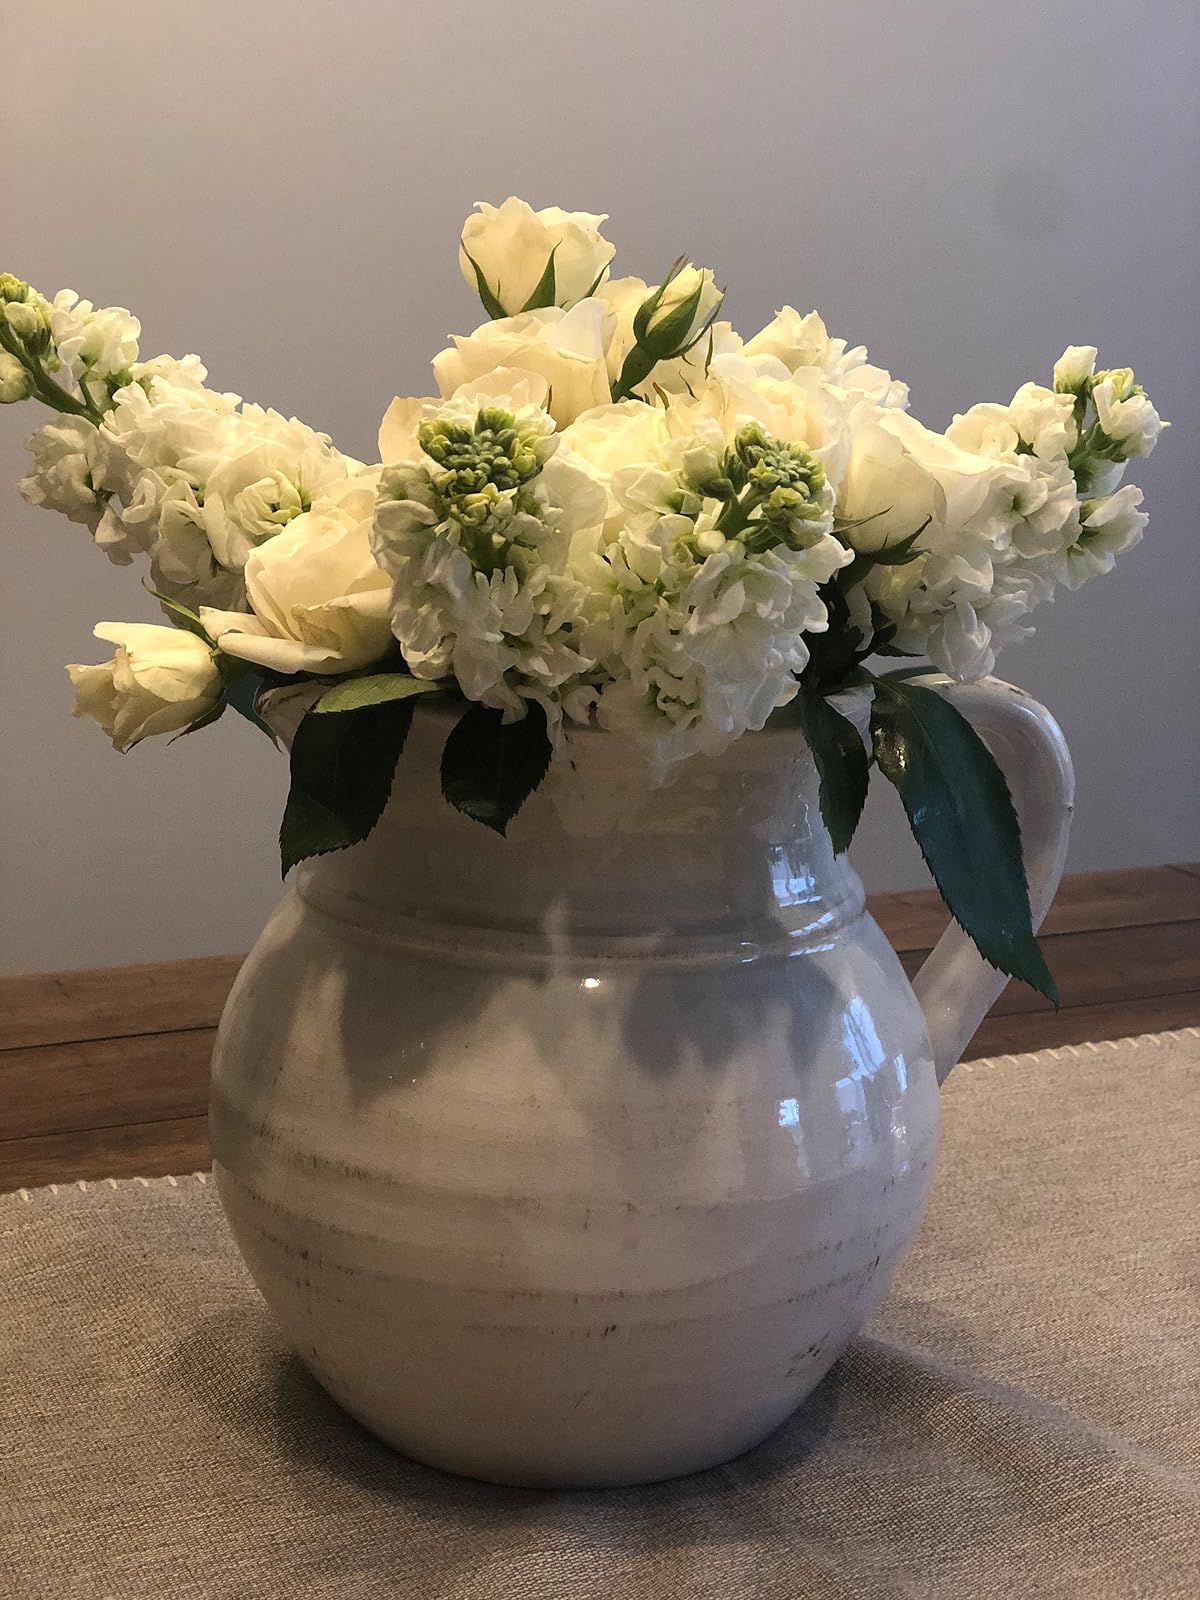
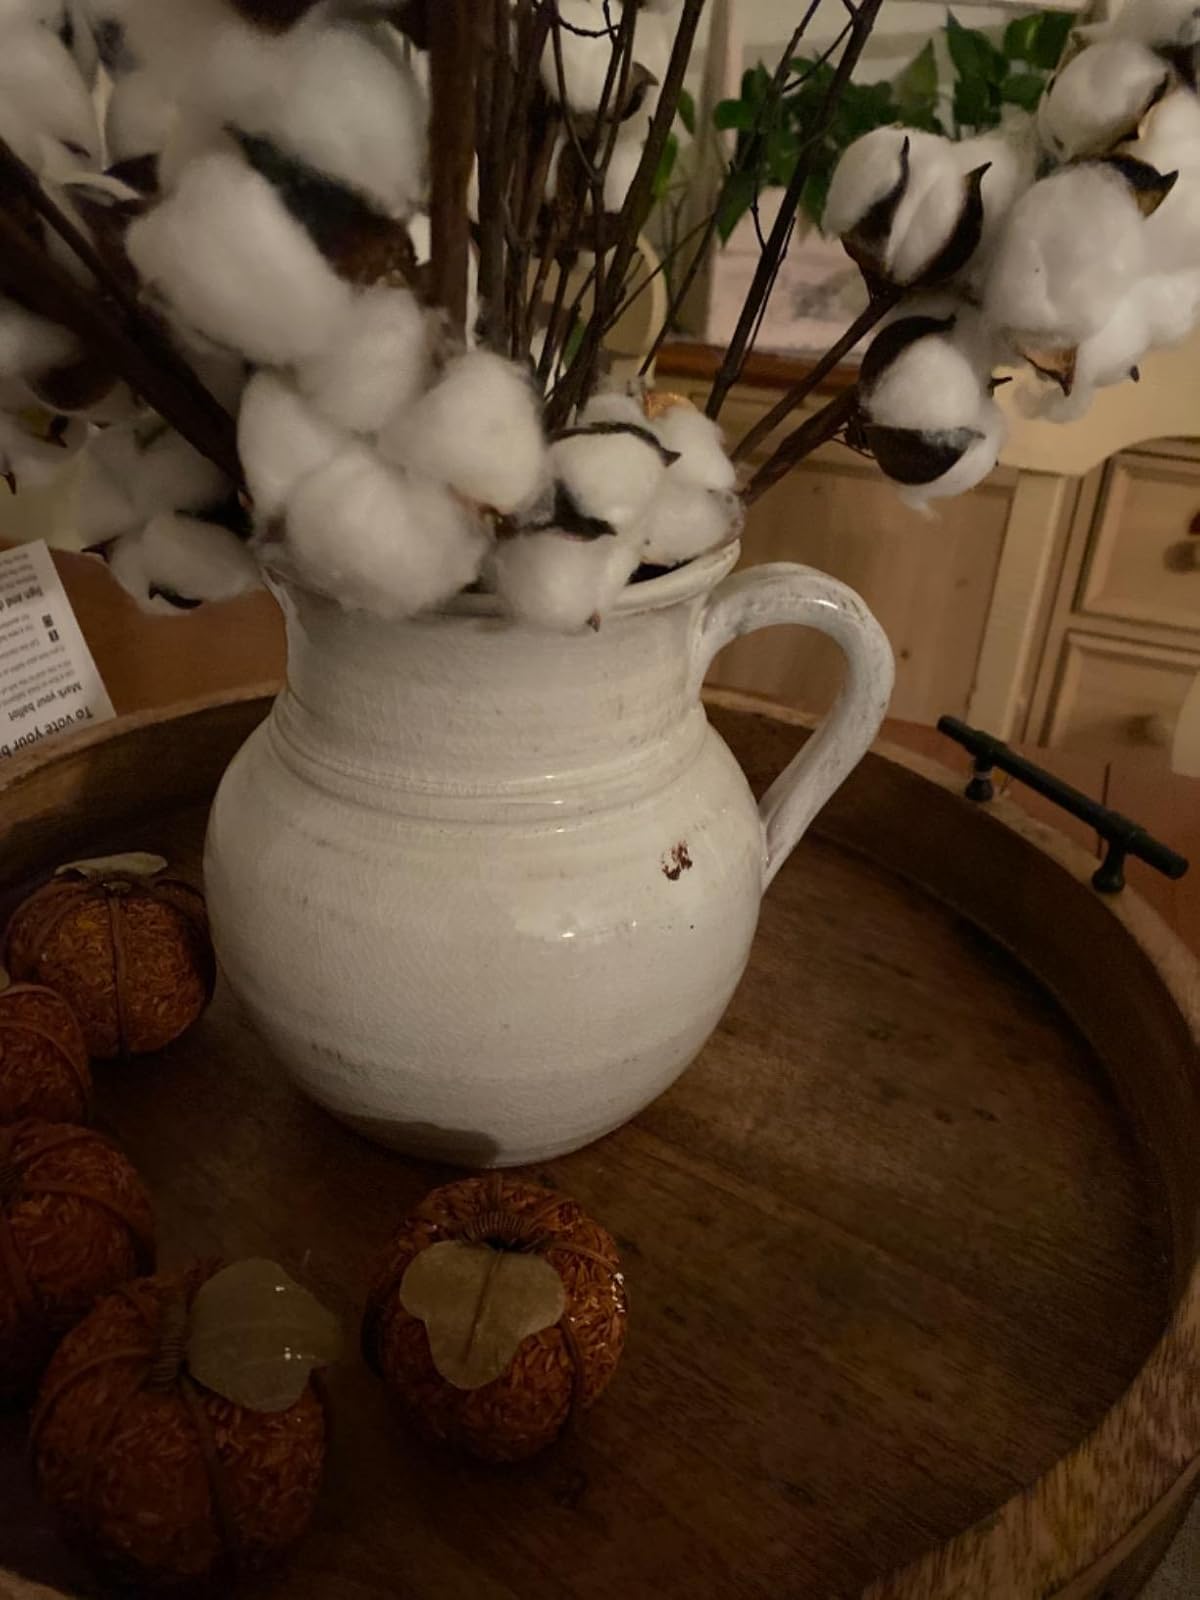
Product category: vase
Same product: yes